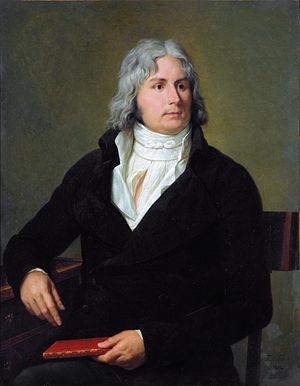
Louis-François Bertin, dit Bertin l'Aîné, né le 14 décembre 1766 à Paris où il est mort le 13 septembre 1841, est un journaliste et écrivain politique français.